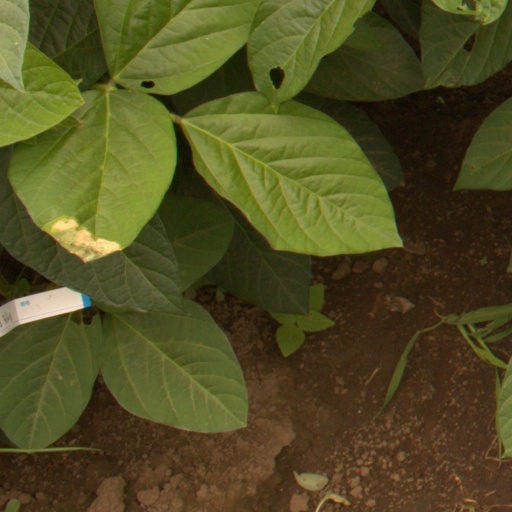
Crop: soybean